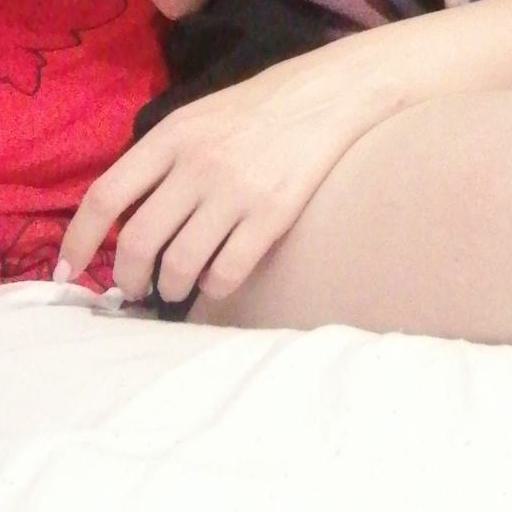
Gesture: no_gesture